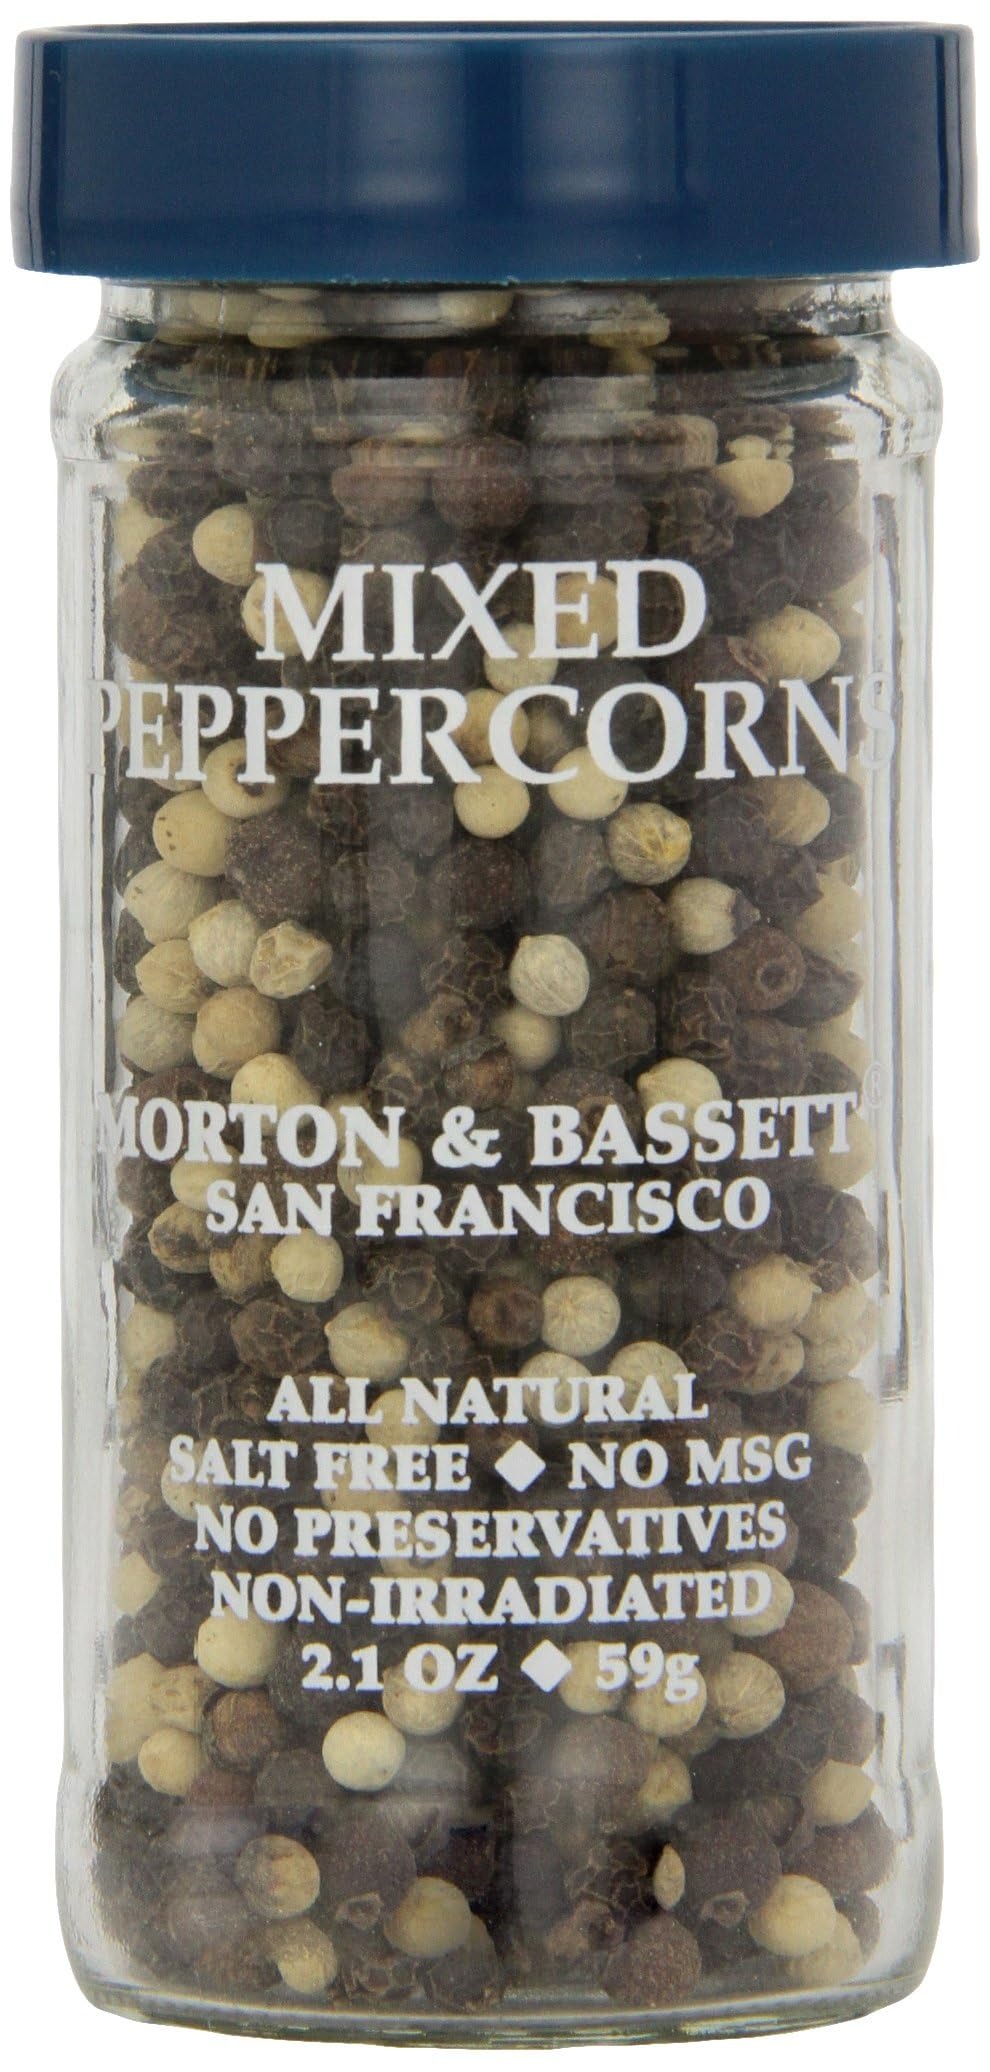
Item Name: Morton & Bassett Peppercorns, Mixed
Bullet Point 1: Case of three 2.1-ounce jars of mixed peppercorns (6.3 total ounces)
Bullet Point 2: Combination of 100% all-natural black and white peppercorns and whole allspice berries; Kosher certified
Bullet Point 3: Salt free; no MSG; no preservatives; non-irradiated
Bullet Point 4: Perfect blend of peppers; essential for any household
Bullet Point 5: Made of high-quality spices from around the world; packaged in San Francisco, California
Value: 1.0
Unit: Count

Price: 11.59